Maratón de los Cuentos

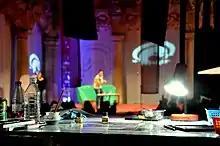
Illustrators stand in front of the storytellers in the Courtyard of the Lions of the palace of the Infantado to draw the narrations.

Different illustrators from around the world are responsible for putting on paper the stories that storytellers are narrating during the weekend. The illustrations are hung in one of the corners of the patio of the lions of the palace of the Infantado so that all can approach to see them.